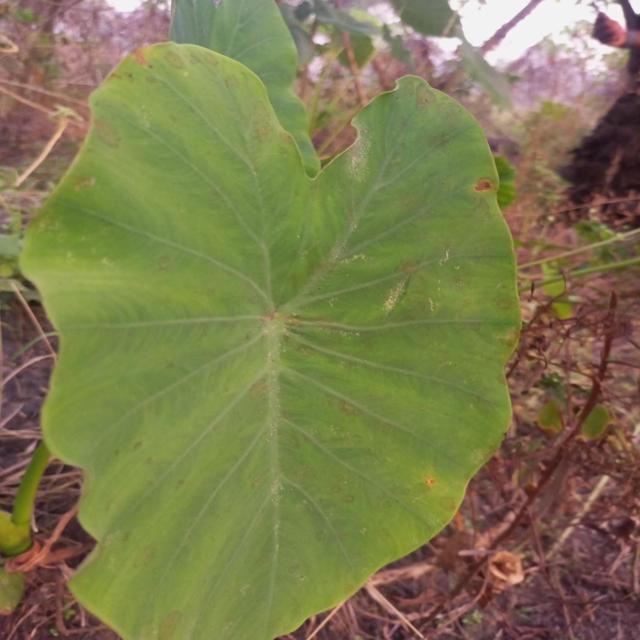
Label: Mid_Blight